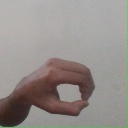
अक्षर: औ